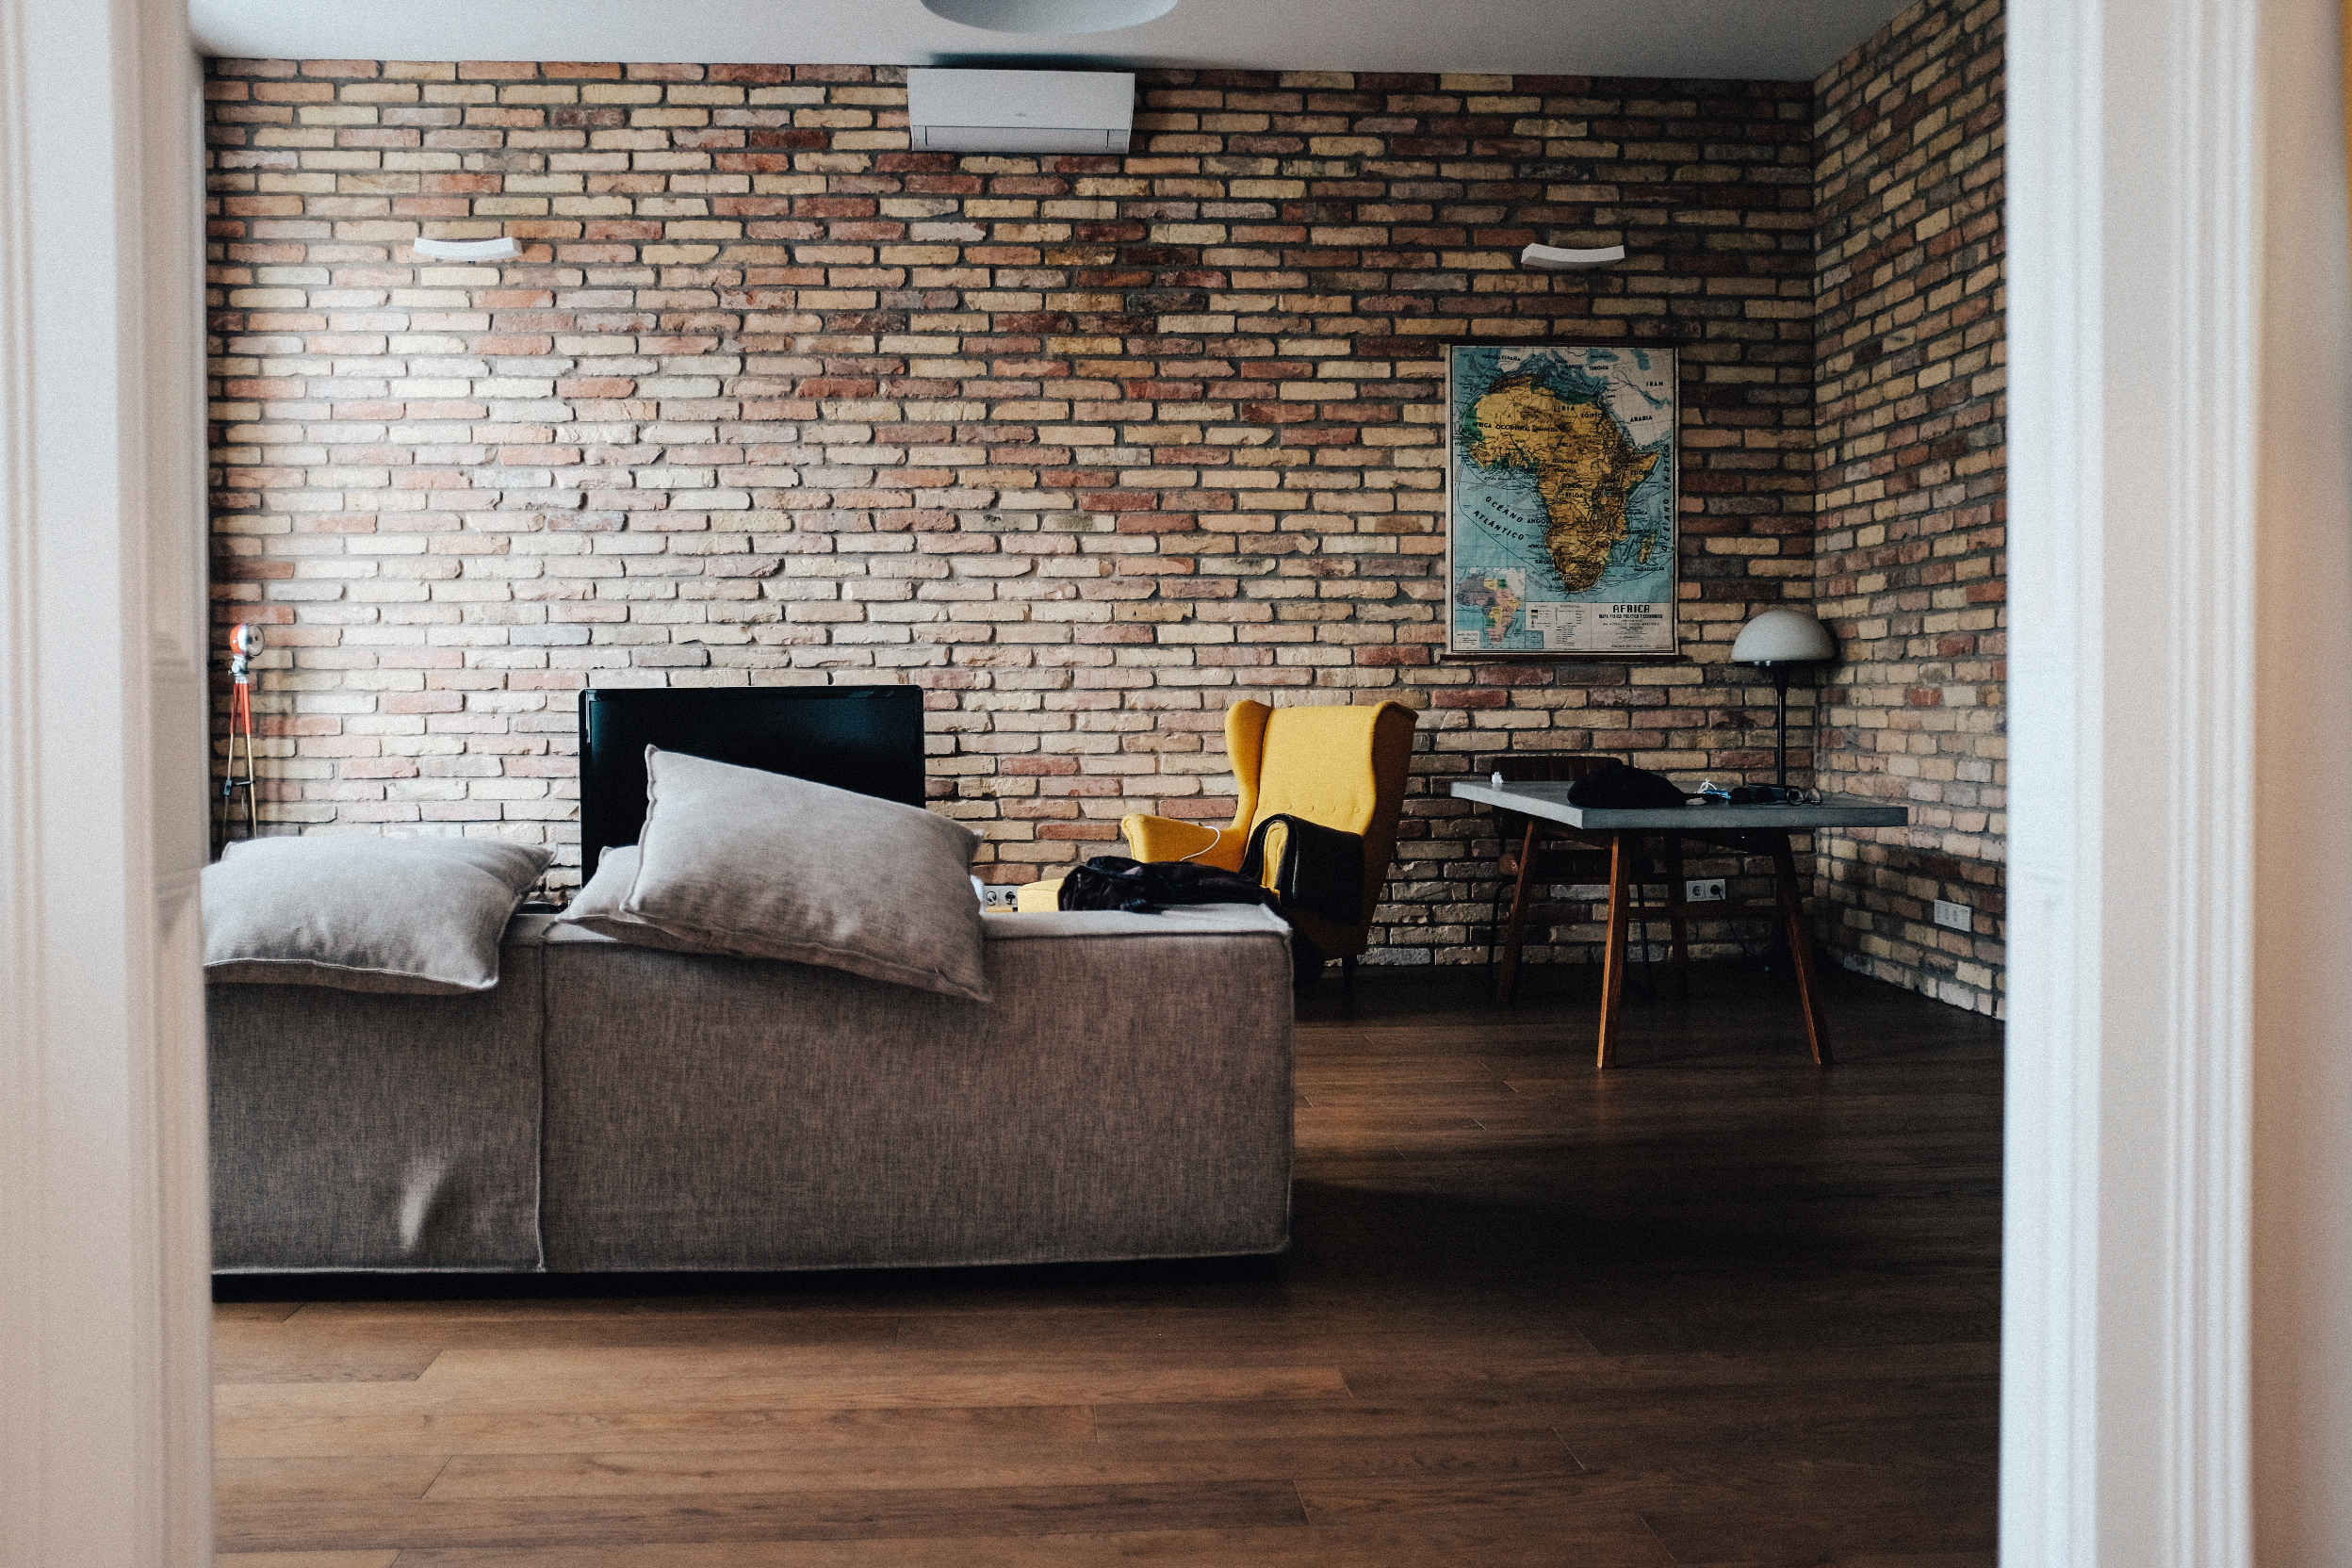
wood, floor, home, wall, cottage, property, living room, room, interior design, hardwood, real estate, flooring, wood flooring, window covering, laminate flooring